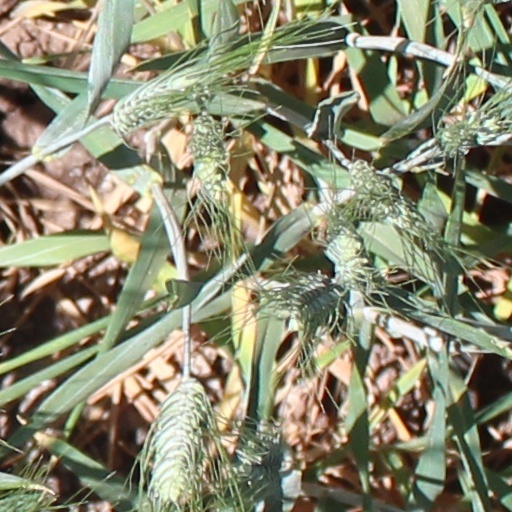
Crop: wheat